William Cooley

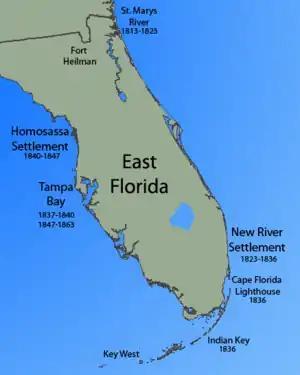
William Cooley timeline, mapped

Like the other New River settlers, Cooley did not buy land; he simply occupied the land in hope that the United States would eventually survey the area and grant ownership to the present settlers. The settlement was primarily populated by Bahamians, who survived by turtling, fishing, shipbuilding and wrecking.